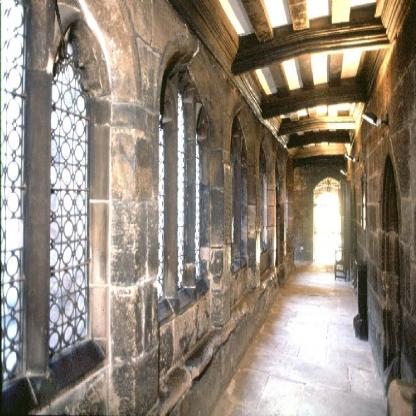
Scene: Indoor